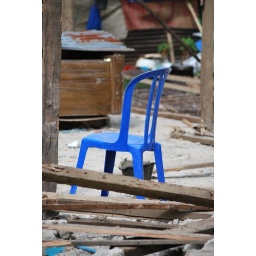
Chair standing amongst the ruins of a building in Nanggalo